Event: Nepal Earthquake
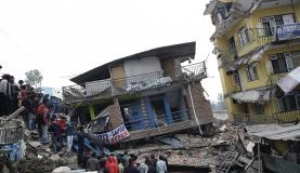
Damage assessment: damage